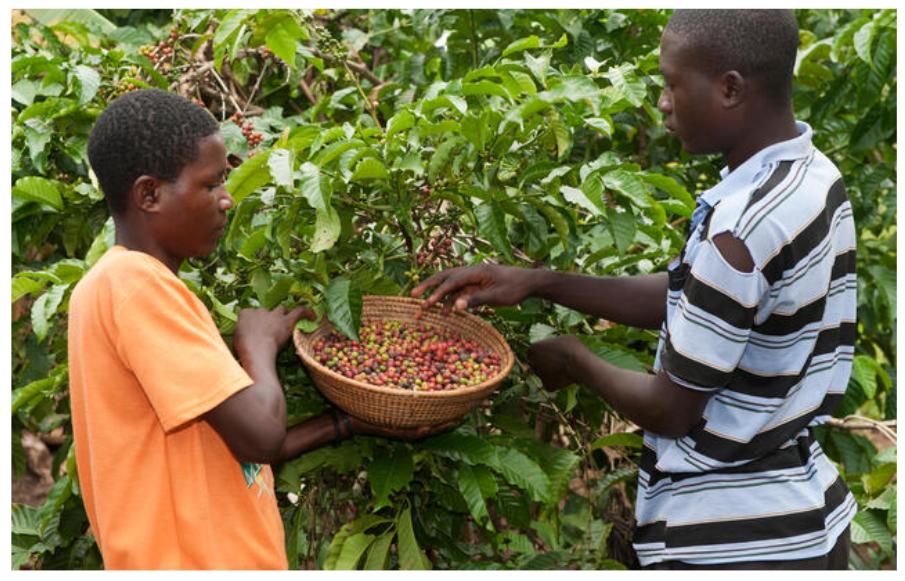
Vijana wawili wakiwa ndani ya shamba la kahawa wakivuna zao hilo lenye rangi nyekundu na kijani, na kuziweka ndani ya tenga kwa ajili ya mauzo, ili kujipatia fedha ama kipato cha kuendesha maisha yao ya kila siku.